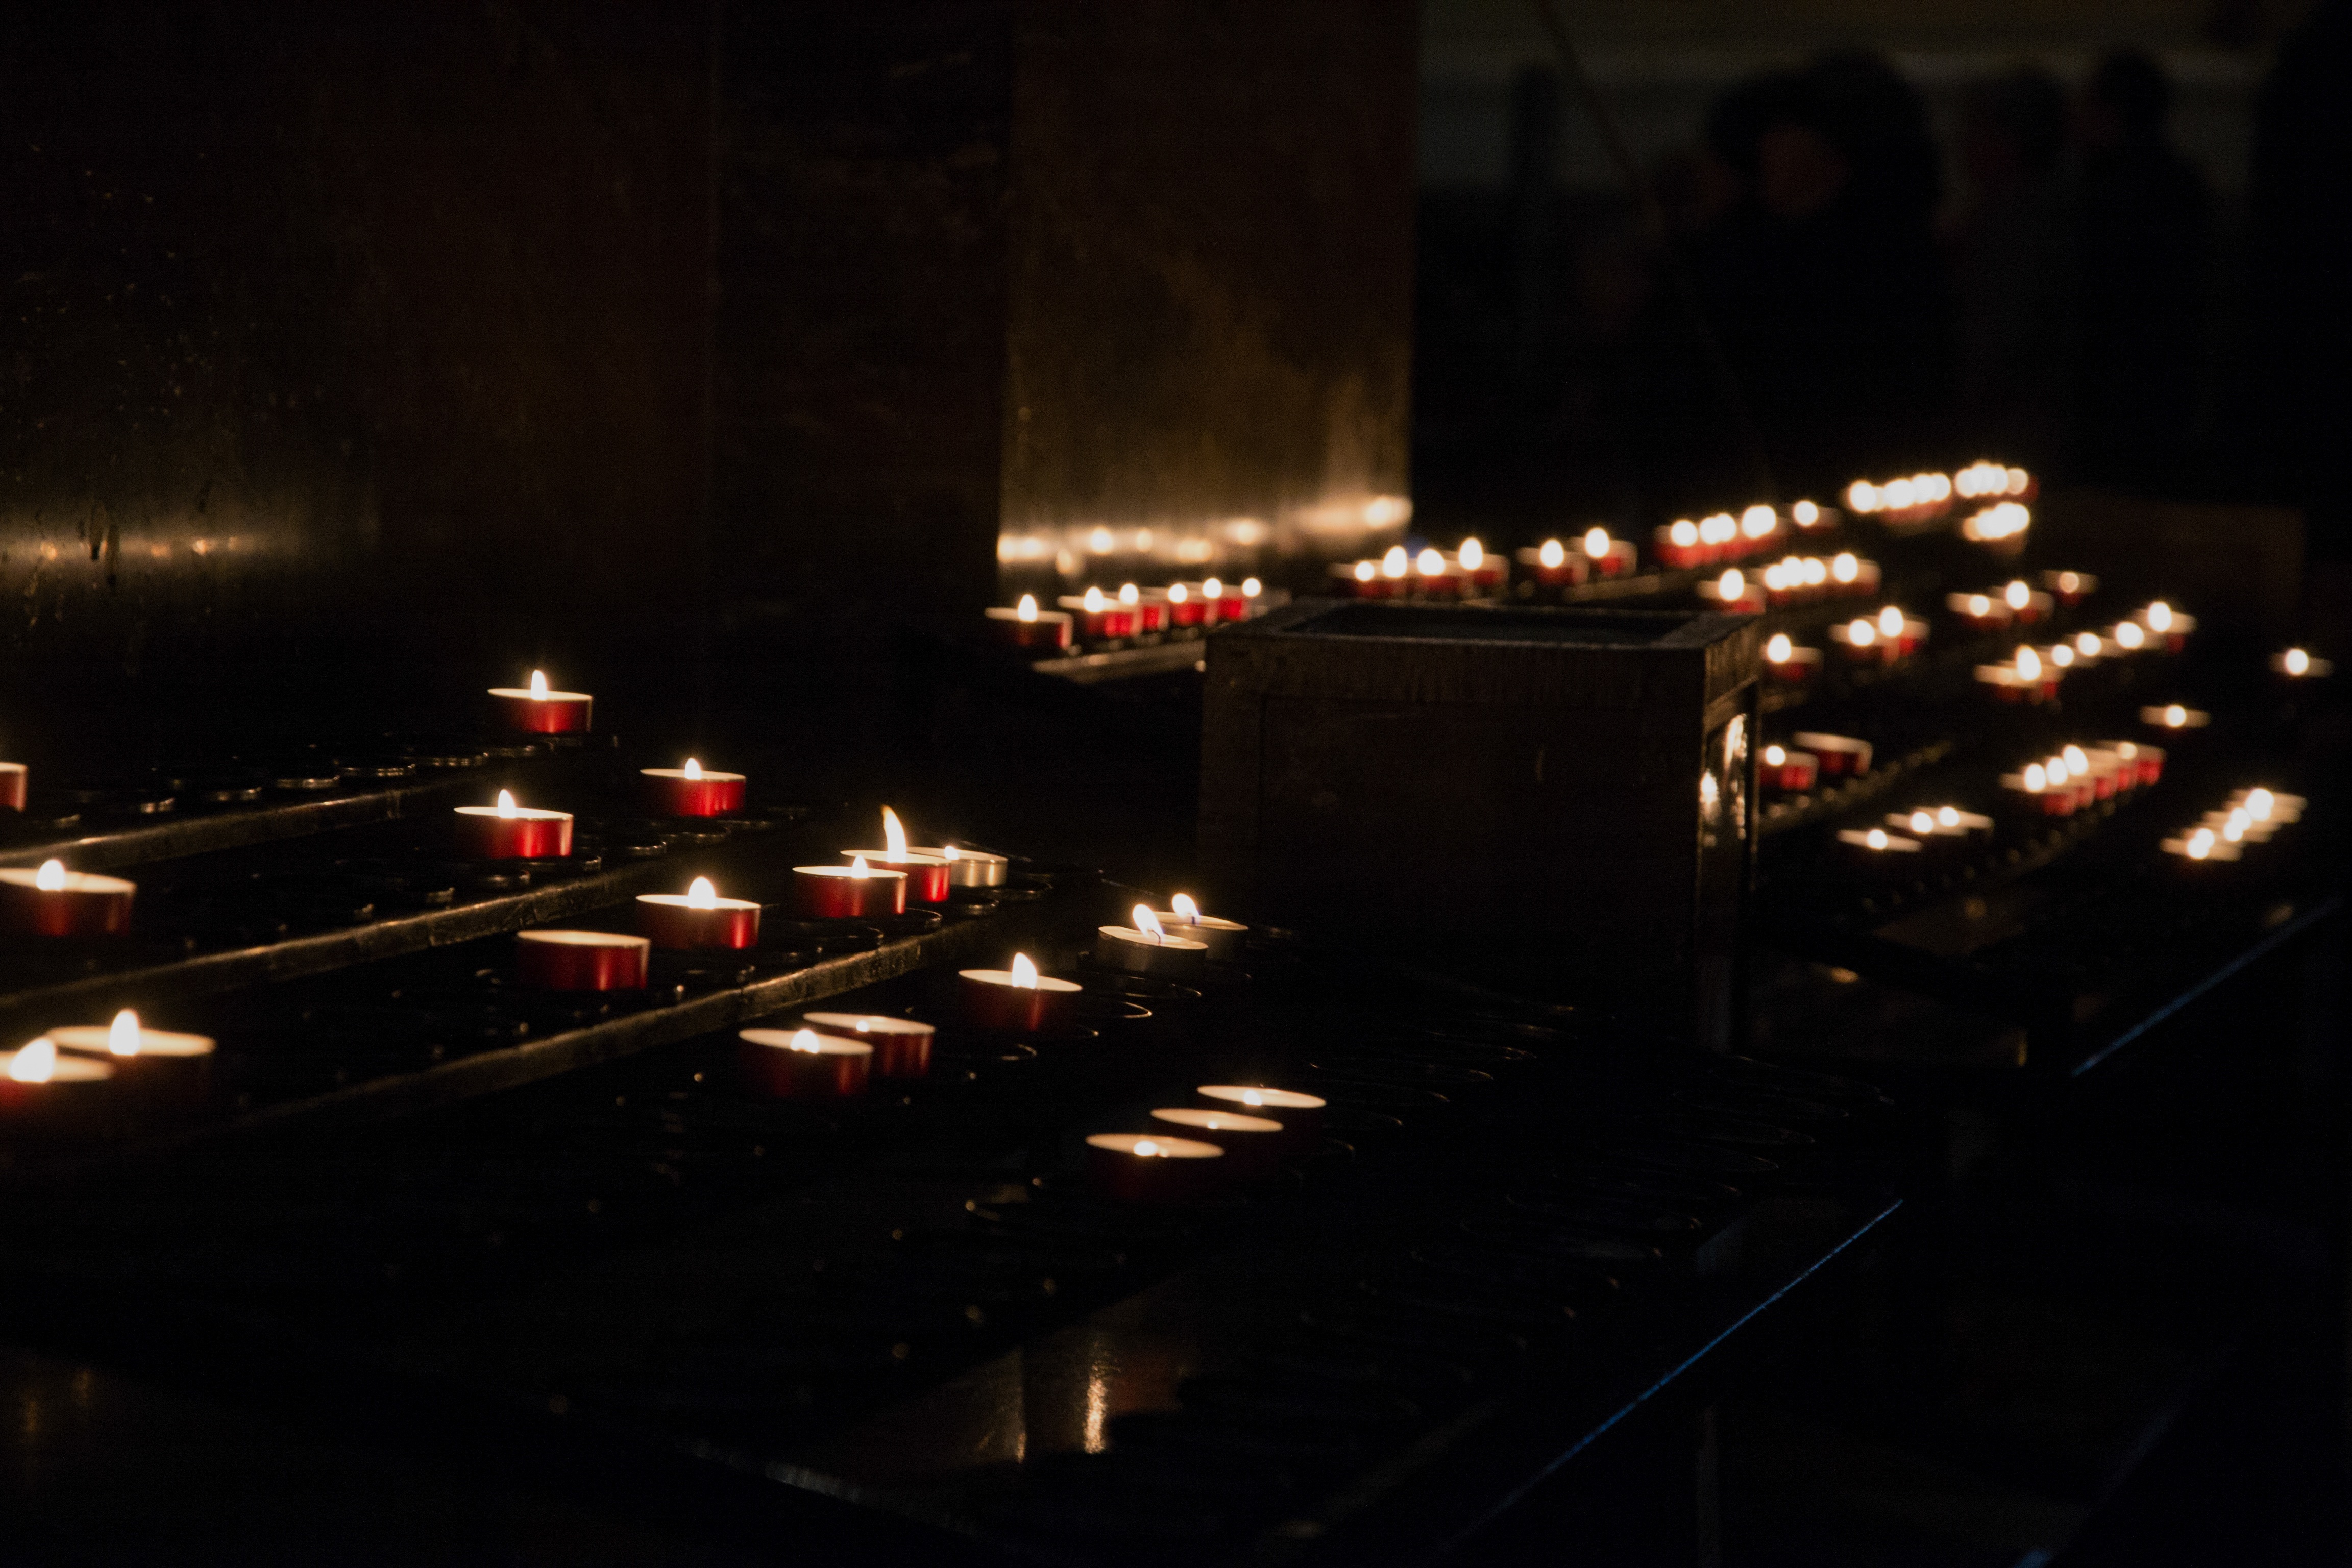
light, night, memory, darkness, black, death, lighting, stage, candles, faith, commemorate, pain, candlelight, mourning